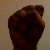
The image shows a hand gesture representing the letter 'S' in Indian Sign Language.